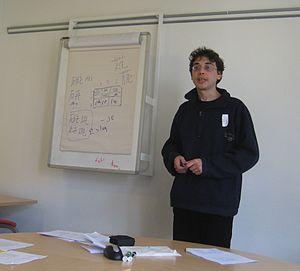
Guillaume Jacques est un linguiste français.